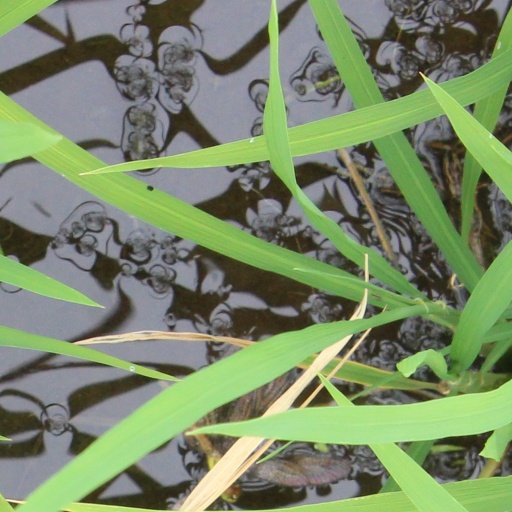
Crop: rice